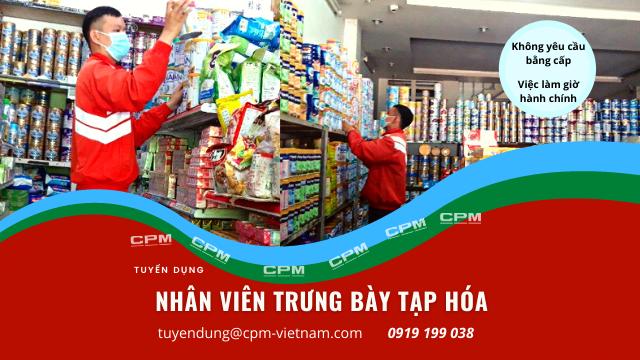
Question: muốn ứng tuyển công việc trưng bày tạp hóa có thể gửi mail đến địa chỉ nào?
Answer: tuyendung@cpm-vietnam. com